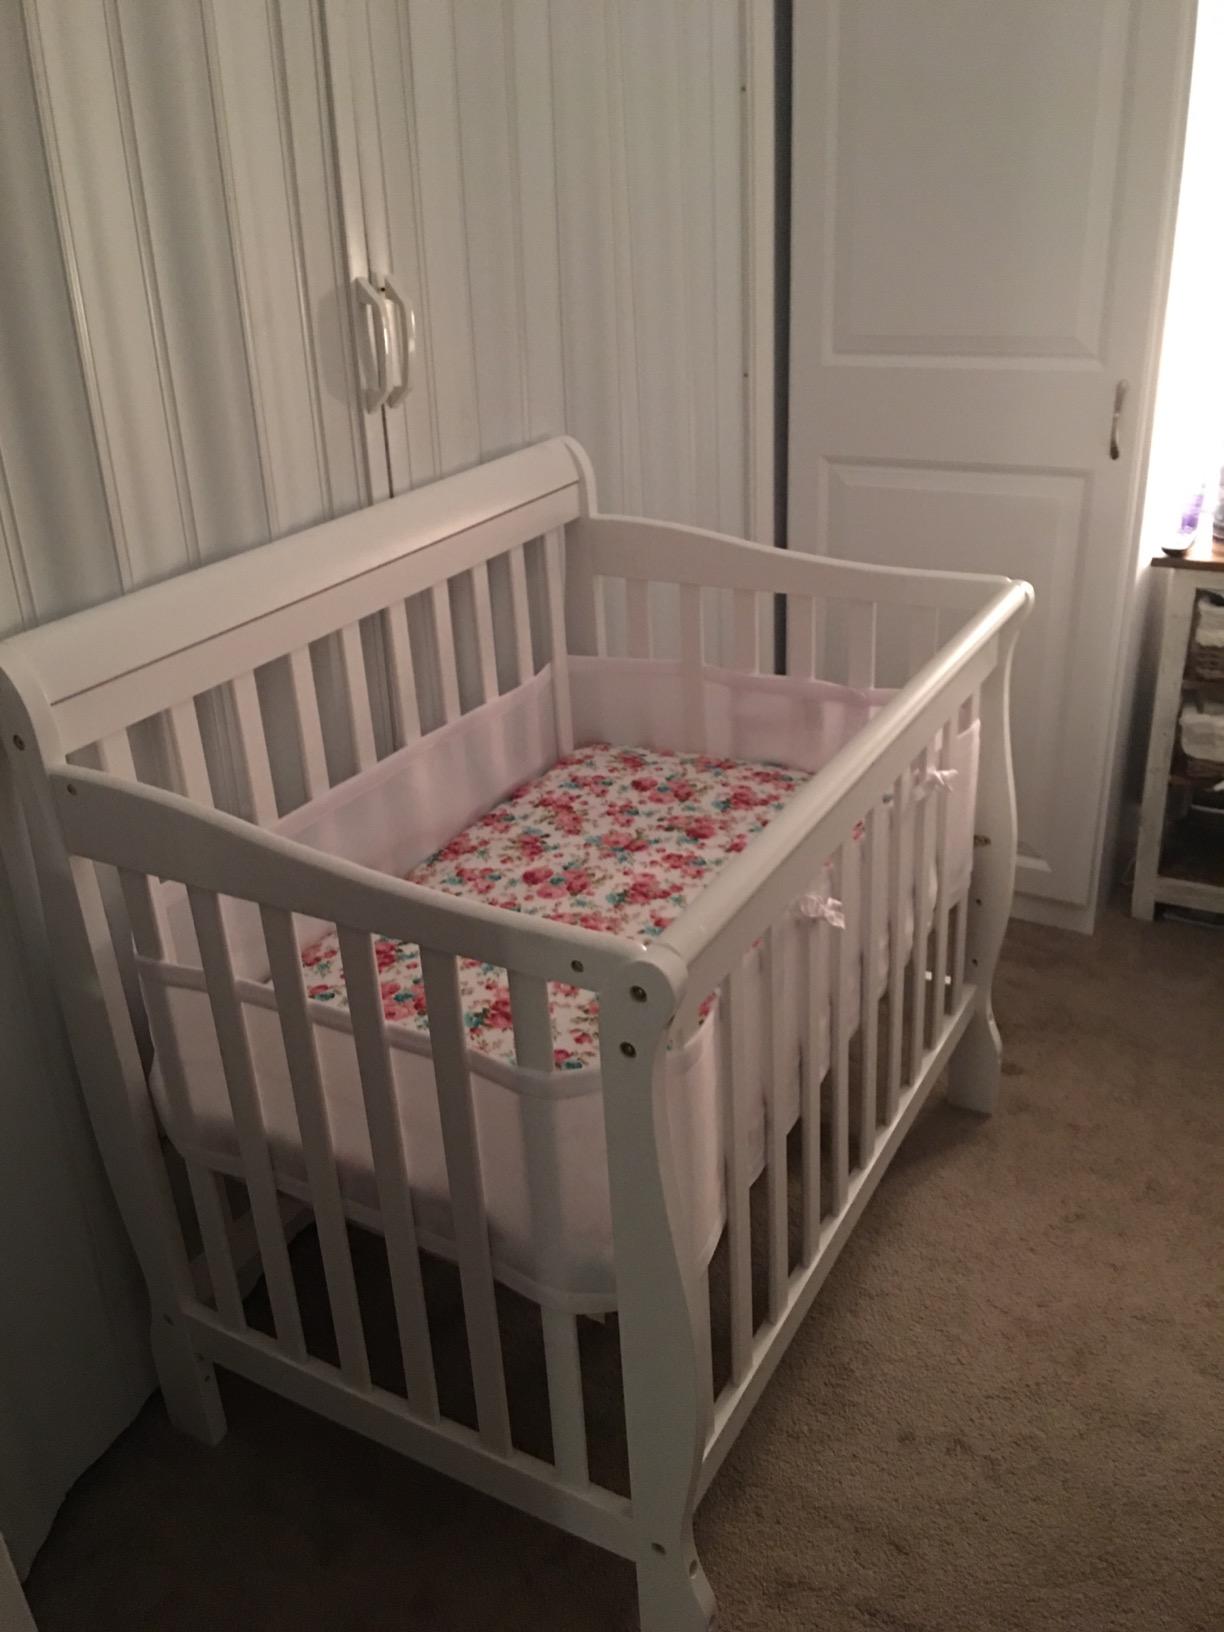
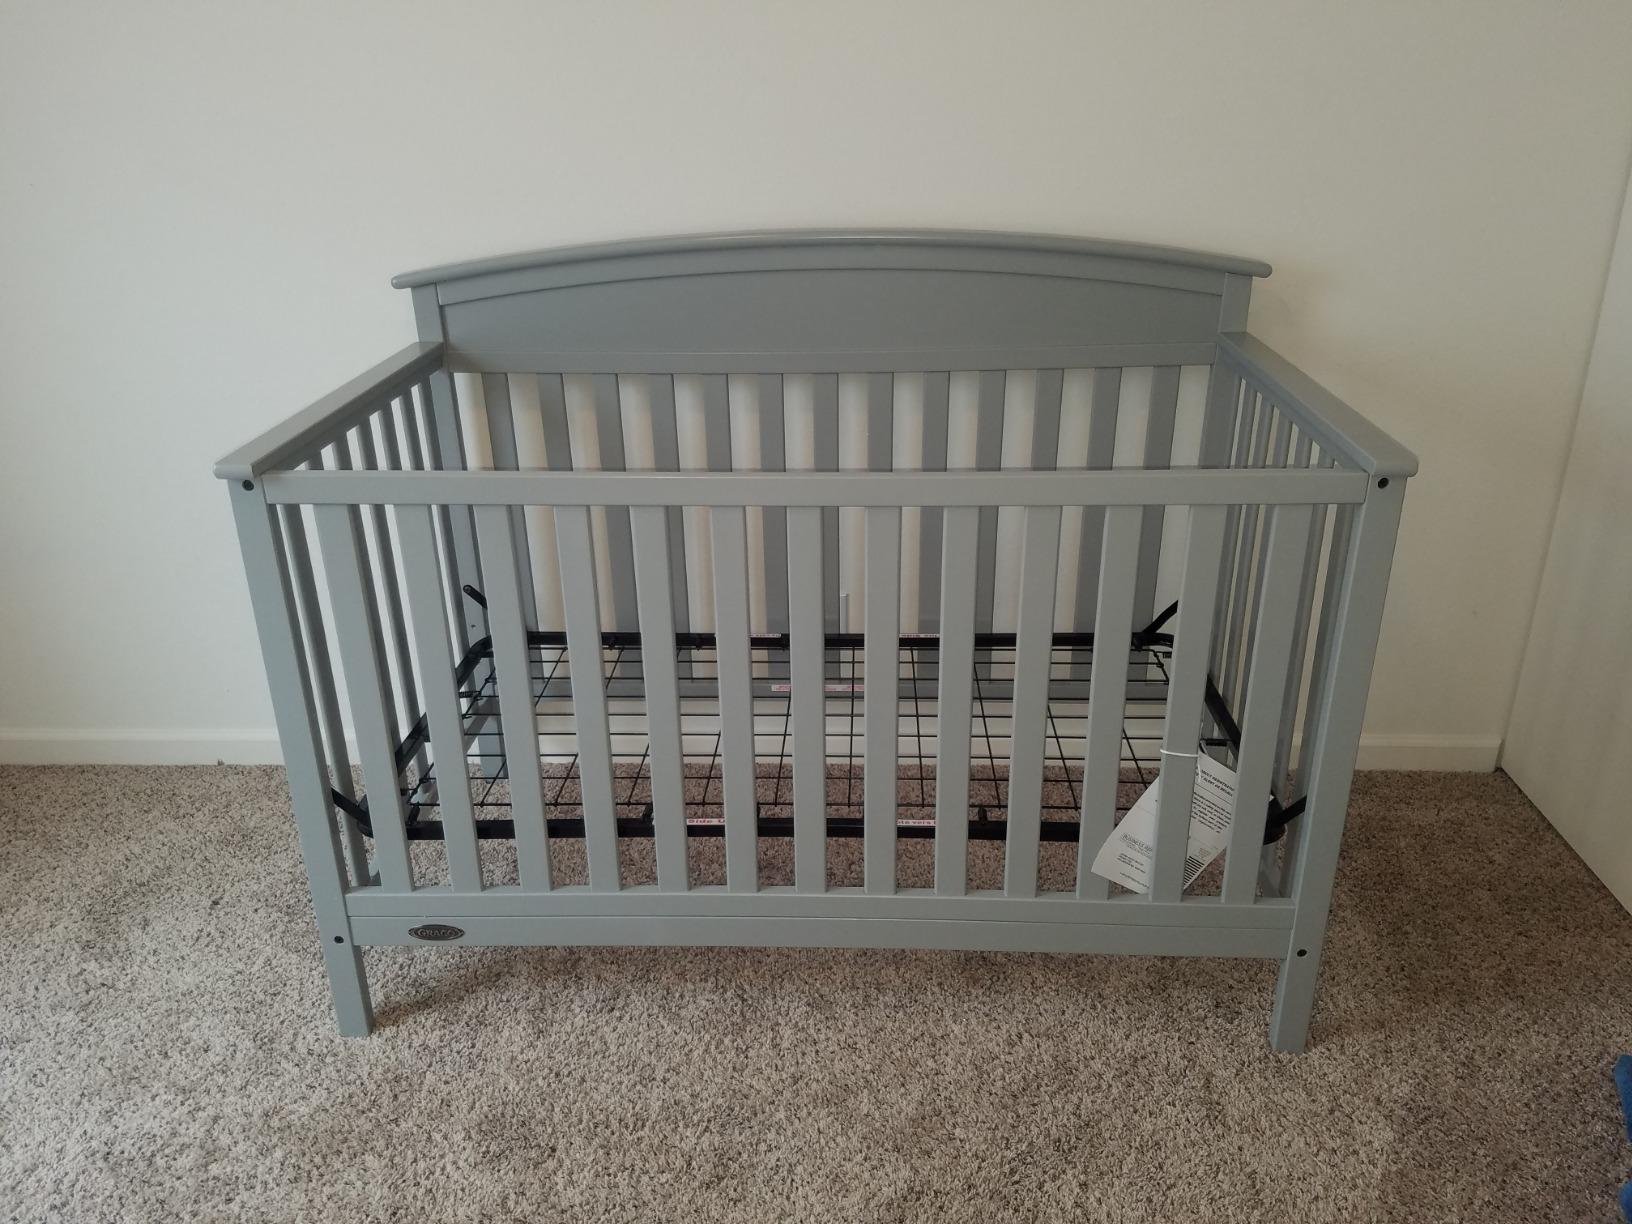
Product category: products_crib
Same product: no